2013 FIFA Beach Soccer World Cup

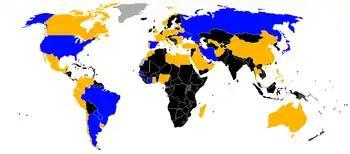

All matches were played using the new Adidas Cafusa match ball; this version was slightly-modified from the match ball used at the 2013 FIFA Confederations Cup.